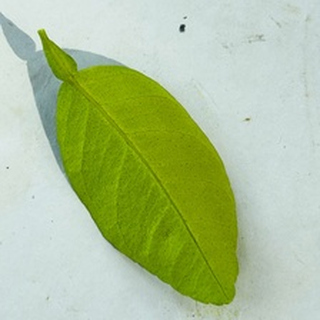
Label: healthy_lemon